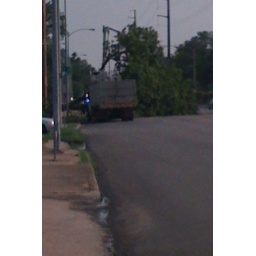
This tree crashed in the middle of a busy street in ATX during rush hour.